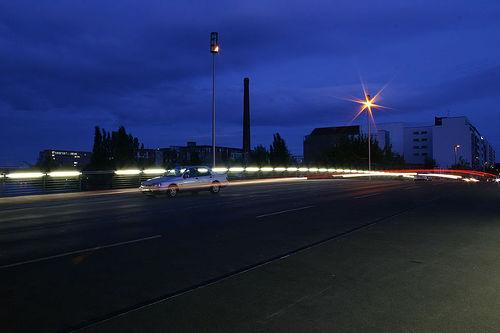
Weather: cloudy or overcast